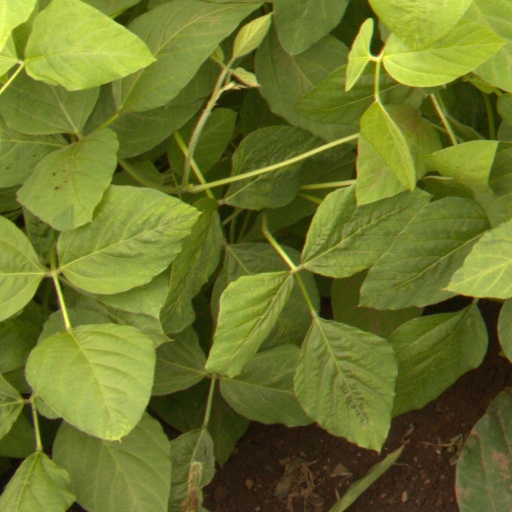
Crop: soybean